String Trio of New York

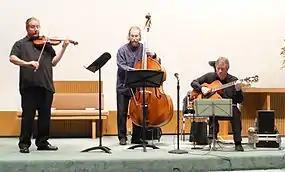
String Trio of New York in 2008

The group was founded in 1977, by bassist John Lindberg, violinist Billy Bang, and guitarist James Emery. Though they initially worked on improvisational playing and on their own compositions, they eventually began taking on commissions, as well as doing arrangements of other jazz musicians' works. Their debut album was issued in 1979, and the group maintained the same line-up until May 1986, when Bang left and was replaced by Charles Burnham. Burnham was replaced by Regina Carter after his departure in 1991, who then left in the mid-1990s. Diane Monroe then joined the group through 2001, after which Rob Thomas joined.